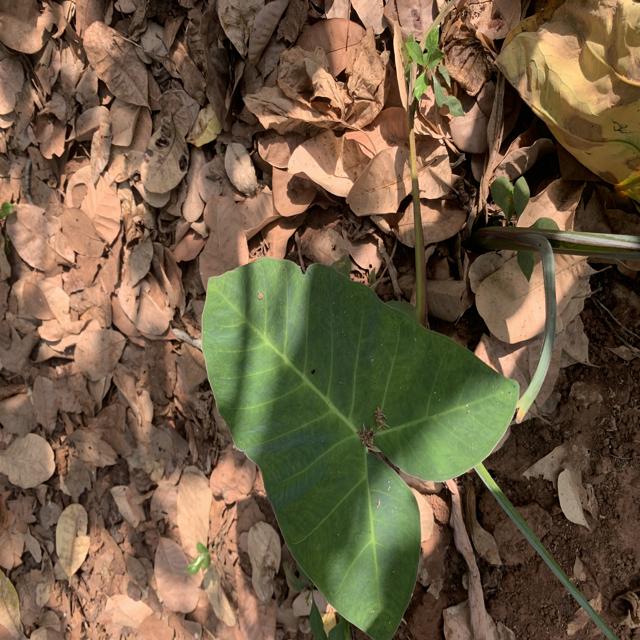
Label: Healthy